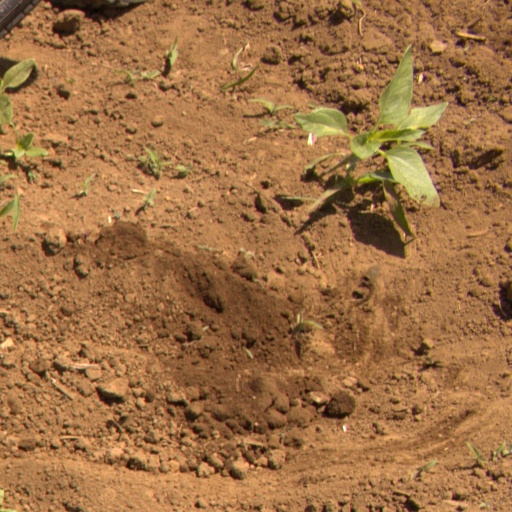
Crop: Jerusalem artichoke